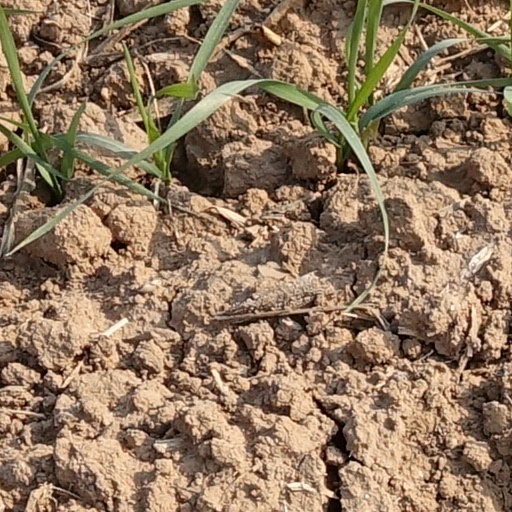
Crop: wheat